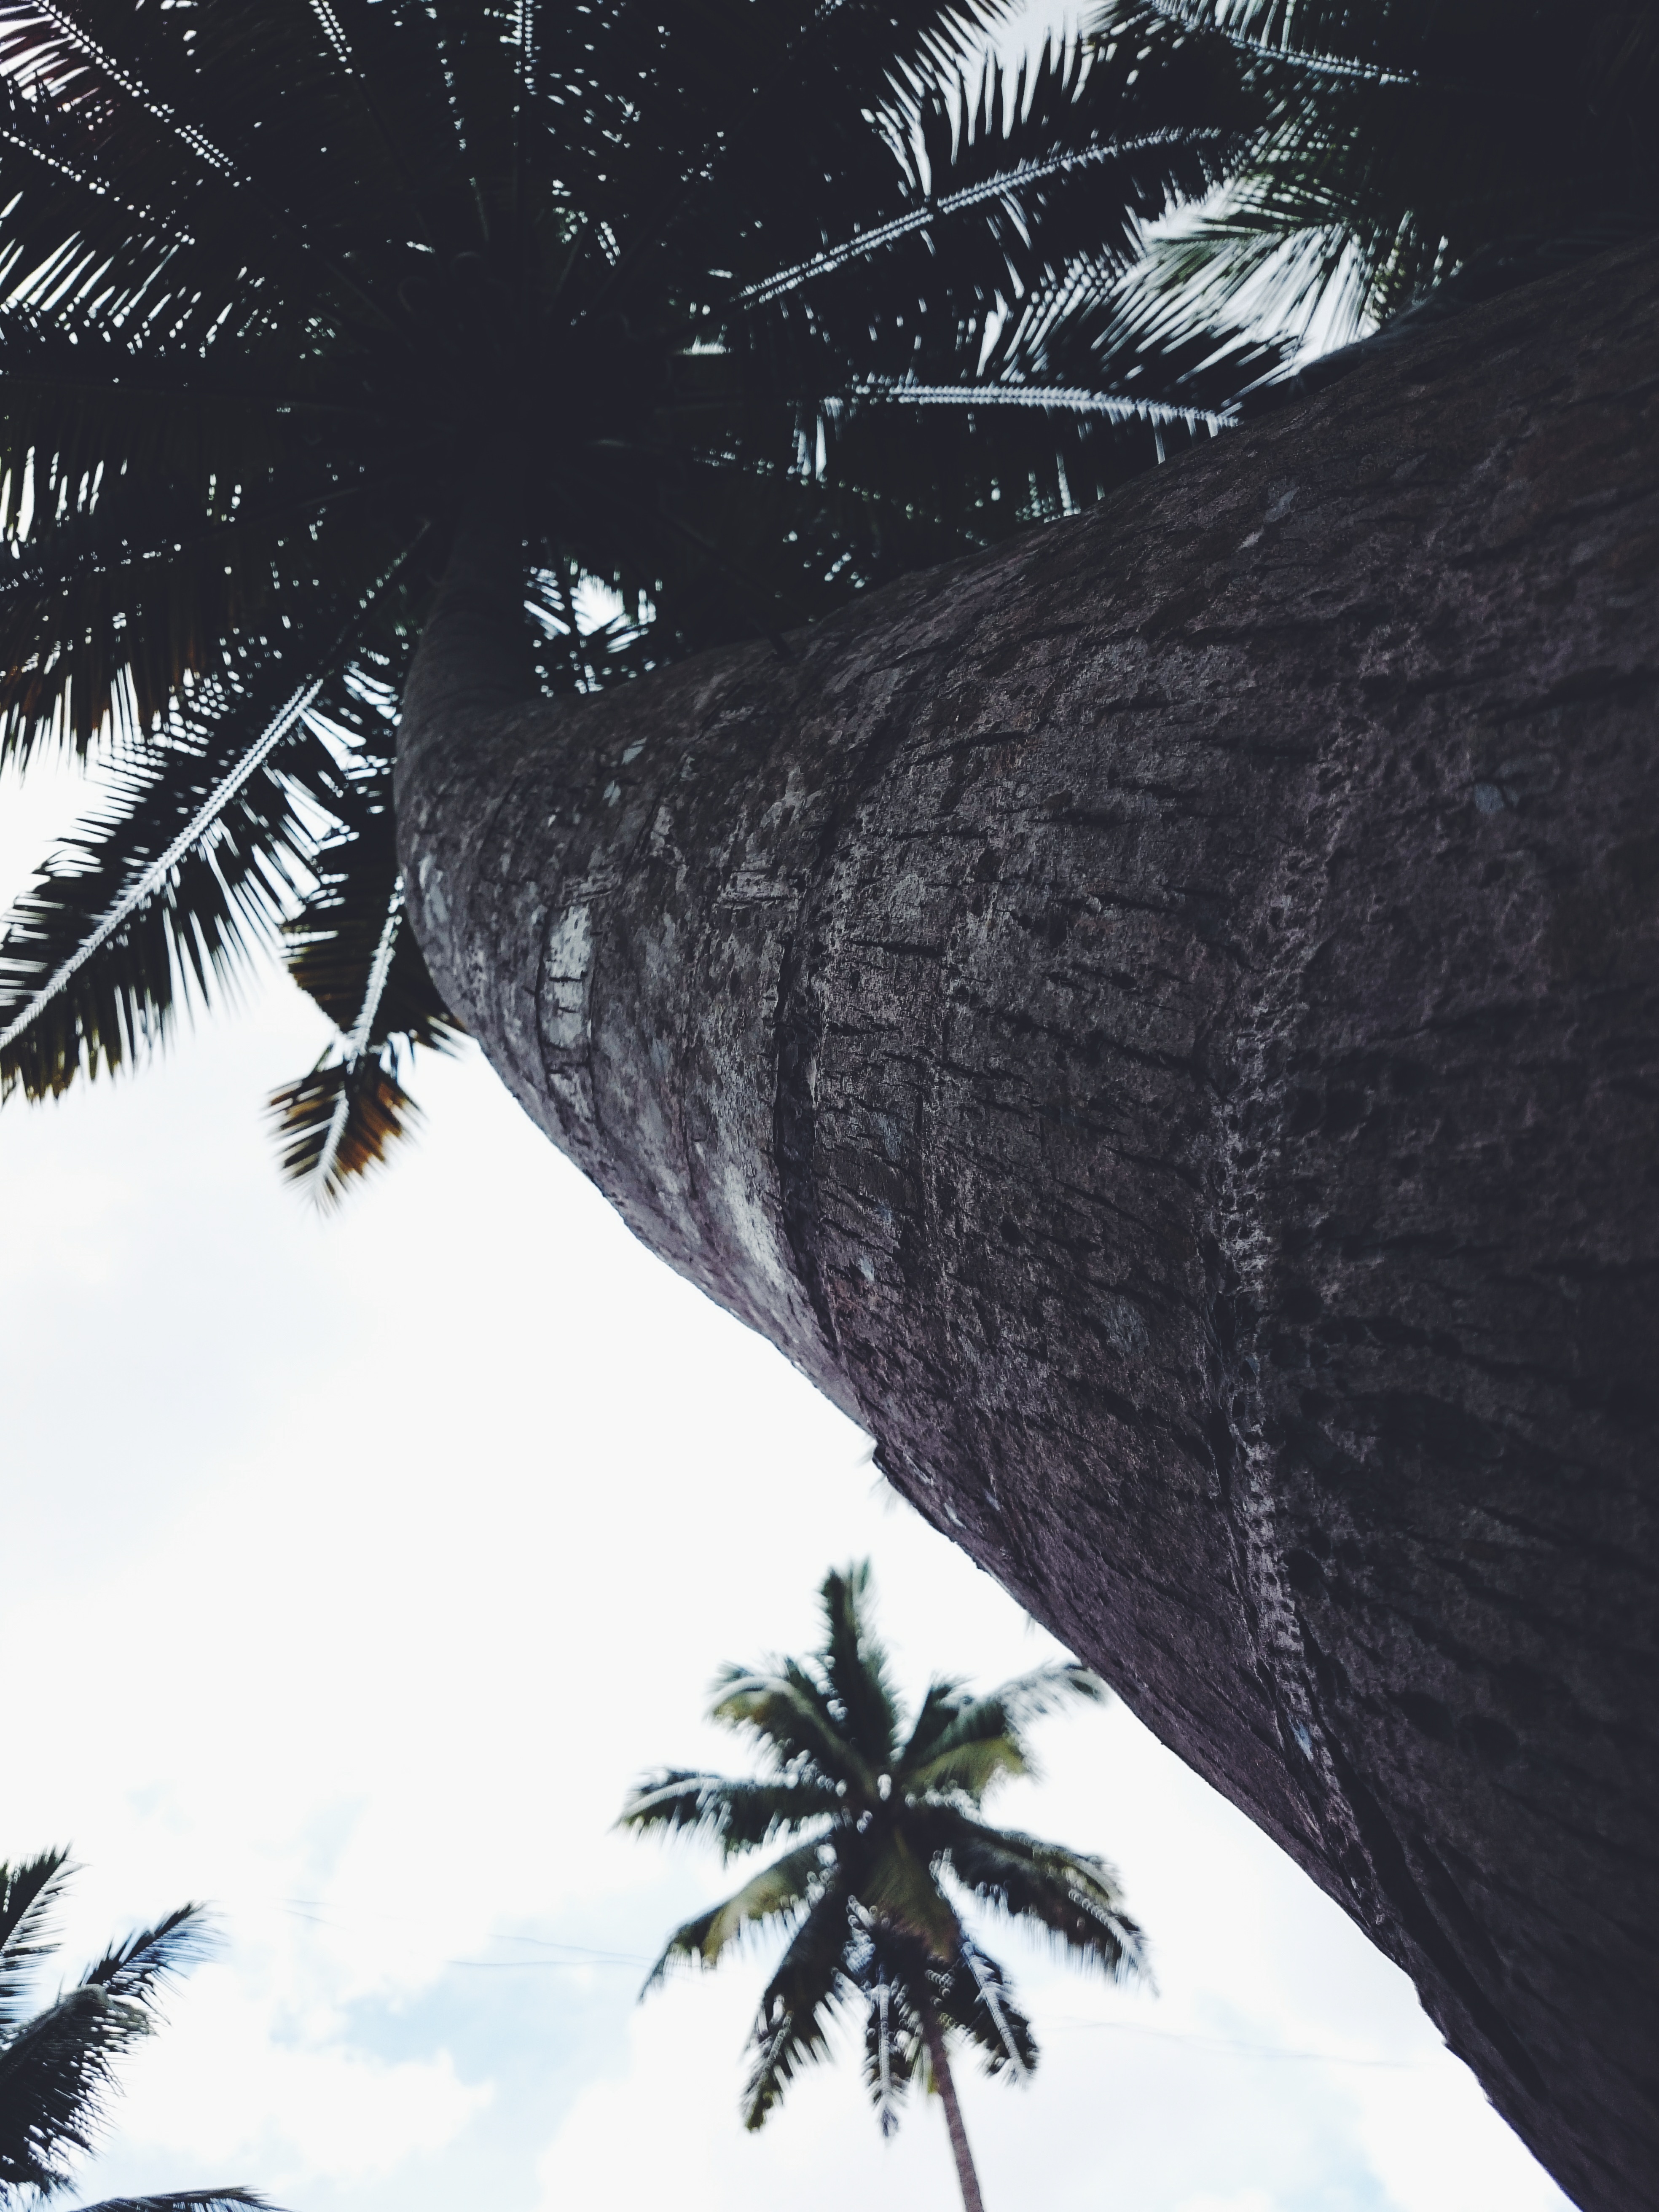
tree, branch, snow, winter, plant, sky, leaf, wind, weather, blue, fir, woody plant, arecales